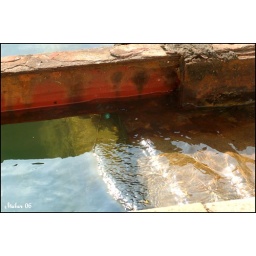
Thick red metal in Salt blue water